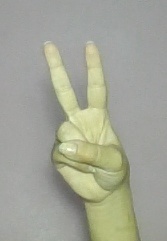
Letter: taa